Alie Street

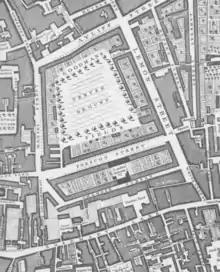
Detail from John Rocque's Map of London, 1746

Originally called Ayliff Street, it was named after a relative of William Leman, whose great-uncle, John Leman had bought Goodman's Fields earlier in the seventeenth century. Alie Street ran along the northern side, with Leman Street to the east, Prescot Street to the south, and Mansell Street to the West. These new streets developed in the late seventeenth century while Goodman's Fields was used as a tenterground.